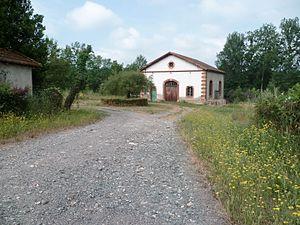
Usine hydroélectrique sur le Salat à Cassagne, Haute-Garonne.
Cassagne est une commune française située dans le département de la Haute-Garonne, en région Occitanie.
Le Salat est une rivière du sud-ouest de la France qui coule dans la région naturelle du Couserans, dans les départements de l'Ariège et de la Haute-Garonne, en région Occitanie. C'est un affluent de la Garonne en rive droite.